Twyford Motor Car Company

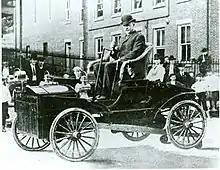
Figure 6. Robert Twyford demonstrates driving a nine HP Twyford Runabout with only the front wheels.

In March 1905, R. E. Twyford, along with C. A. French, attended the Buffalo Automobile Show. No automobile at the show, other than the Twyford, possessed four-wheel drive. The Twyford Company exhibited two complete automobiles, along with a chassis. The Twyford attracted a great deal of attention, because of all the differences it had in comparison to the other automobiles at the exhibit. The attendants at the exhibit especially admired the simplicity of the Twyford because the automobile operated with a single shaft.